A Year and Change

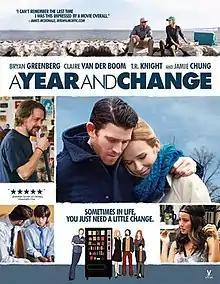
Film poster

A Year and Change is an independent drama film directed by Stephen Suettinger. It was filmed in Maryland in December 2013.